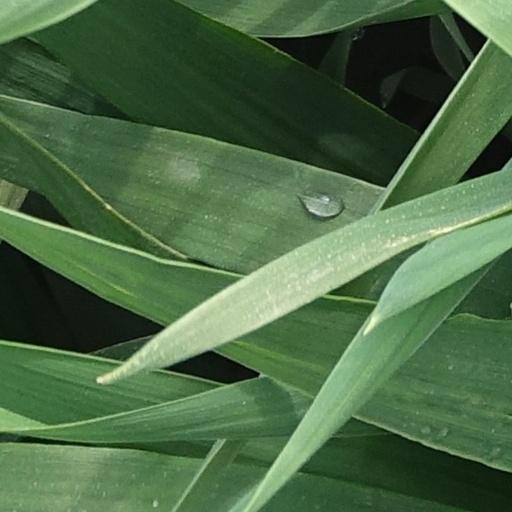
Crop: wheat